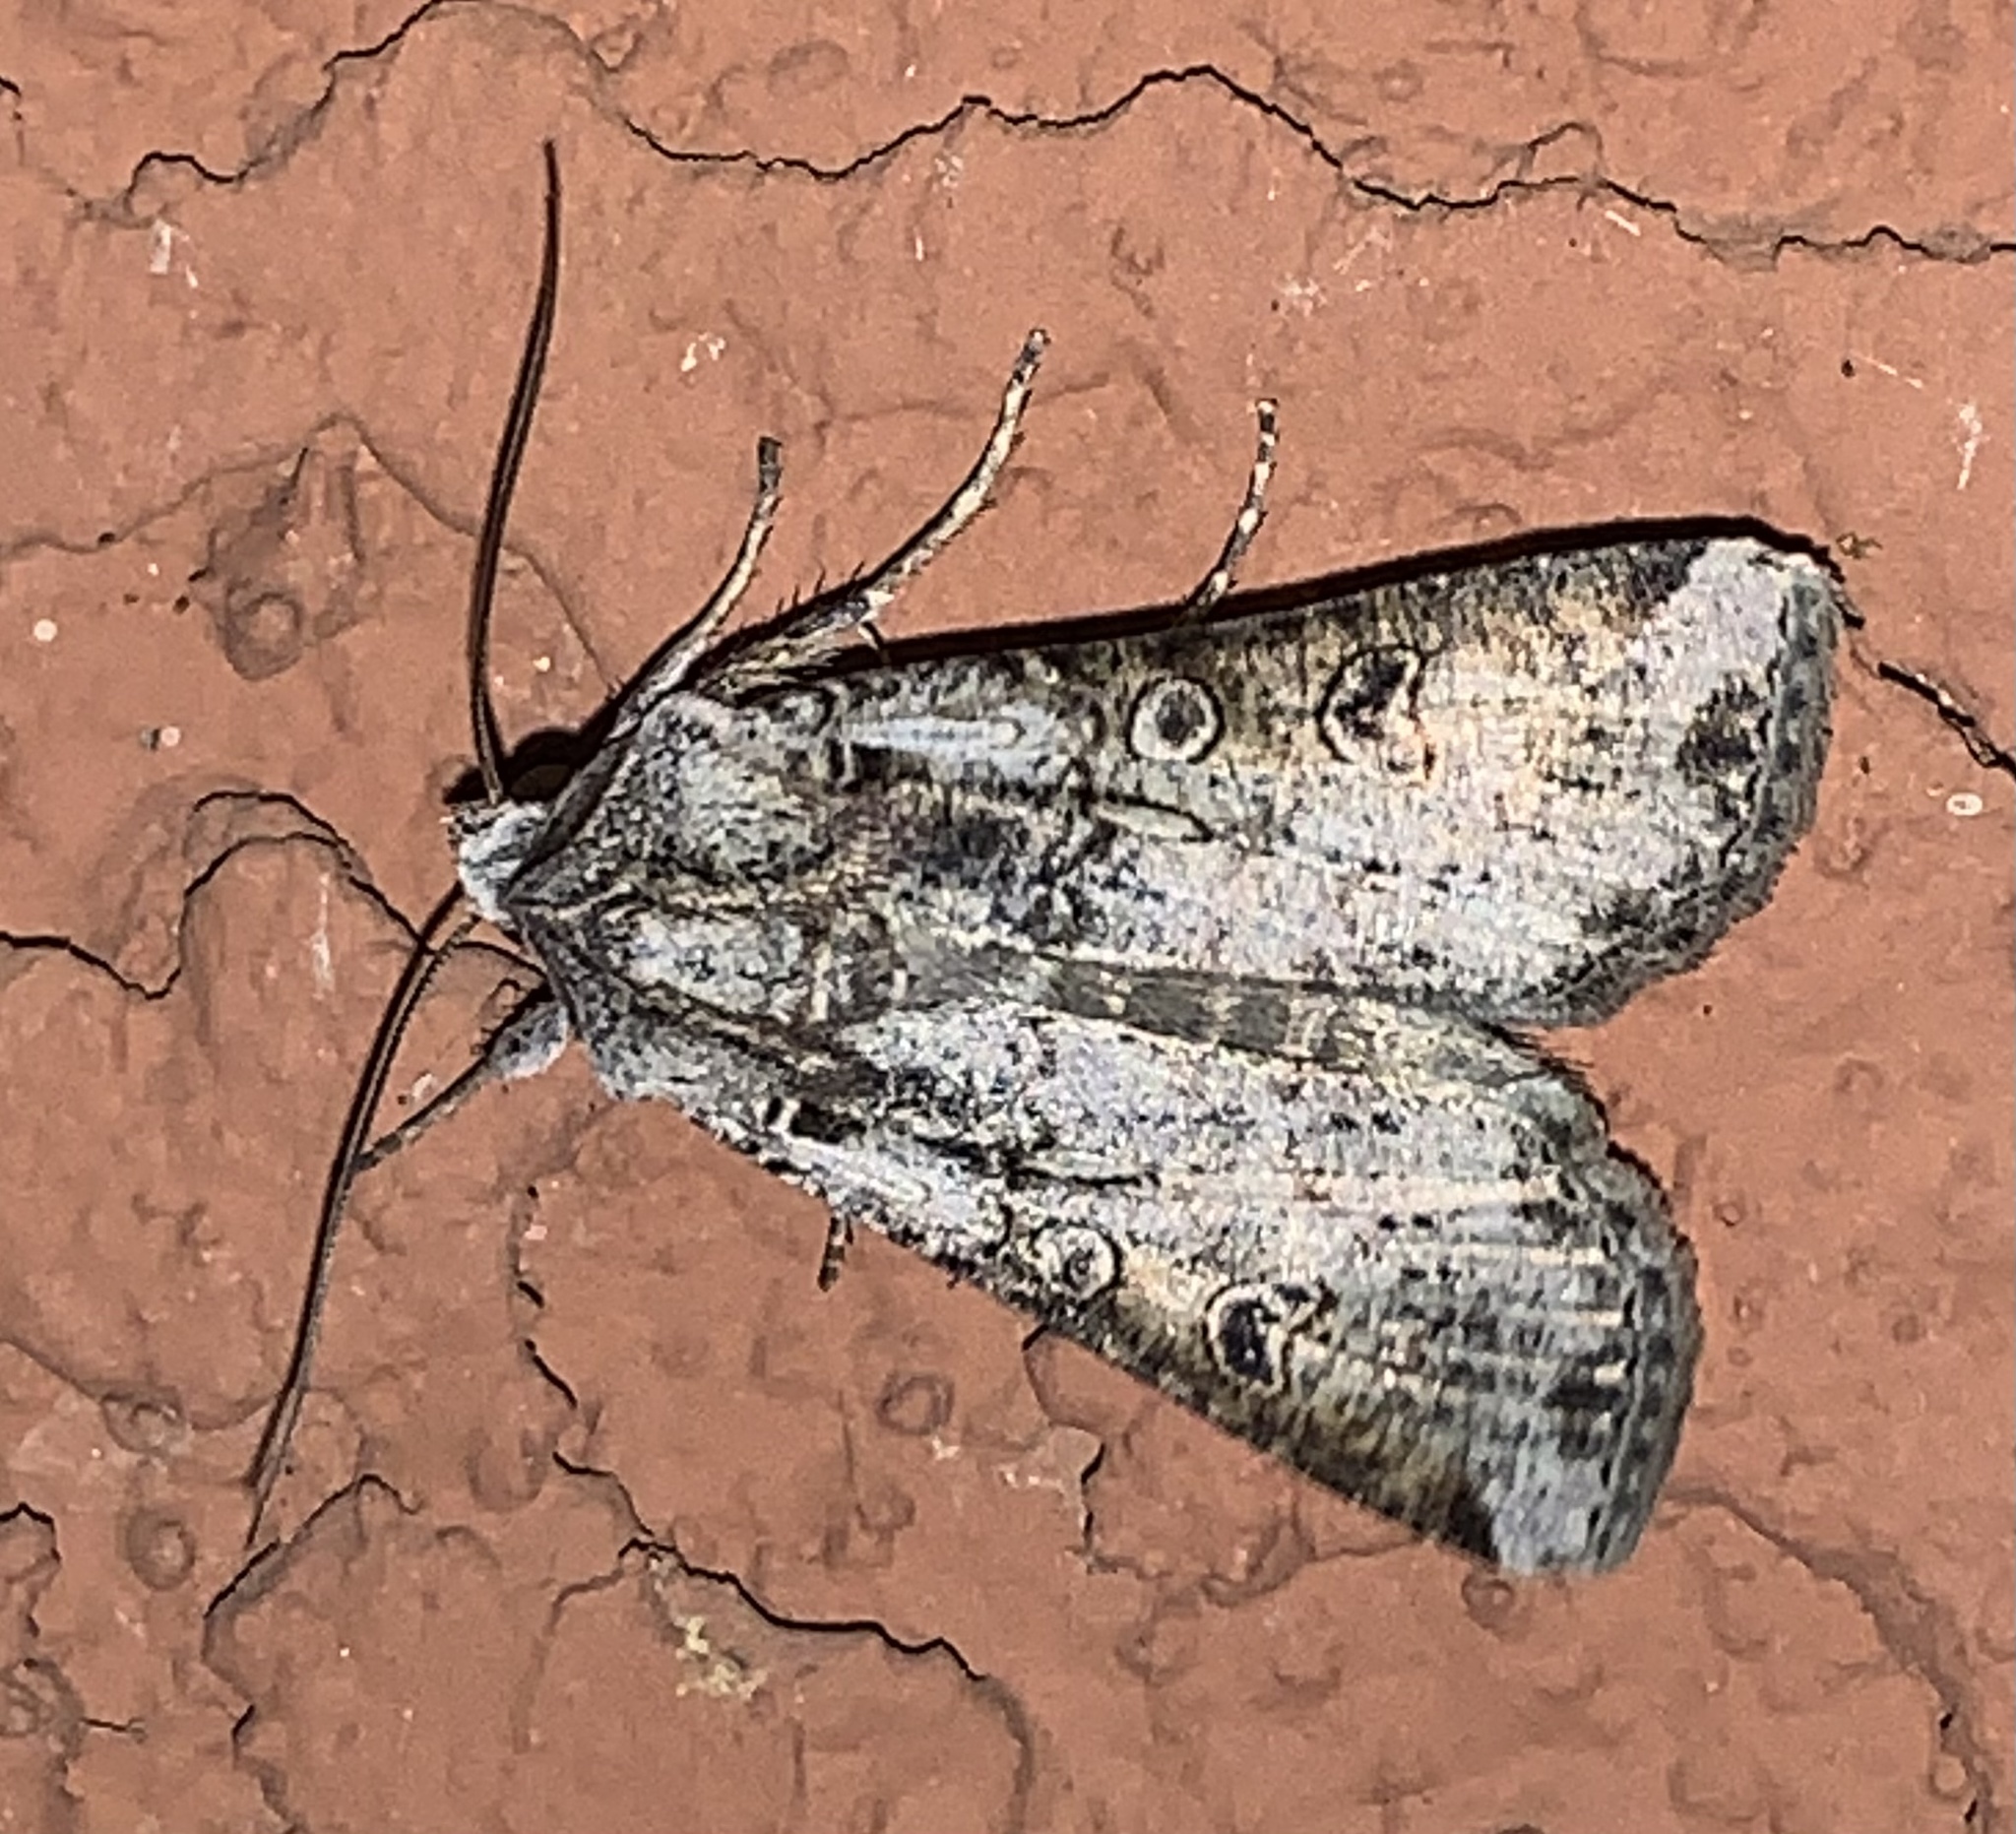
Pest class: cutworms